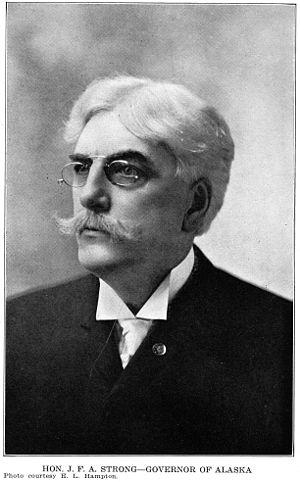
John Franklin Alexander Strong, né le 15 octobre 1856 et mort le 27 juillet 1929, est un homme politique démocrate américain, Canadien de naissance. Il est gouverneur du territoire de l'Alaska entre 1913 et 1918.